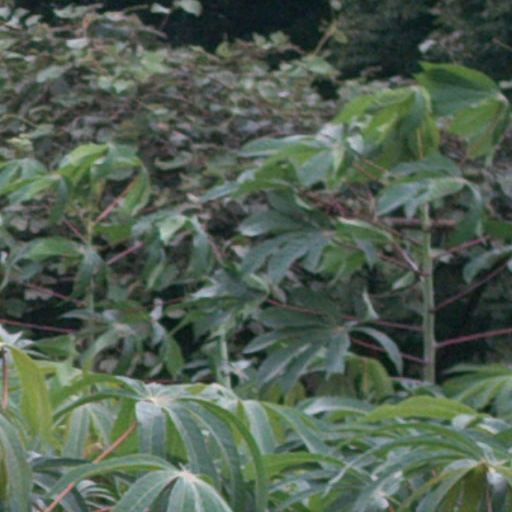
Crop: cassava